Kathleen Burke

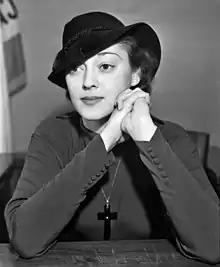
Burke in 1934

Kathleen B. Burke (September 5, 1913 – April 9, 1980) was an American movie actress of the 1930s and former model.